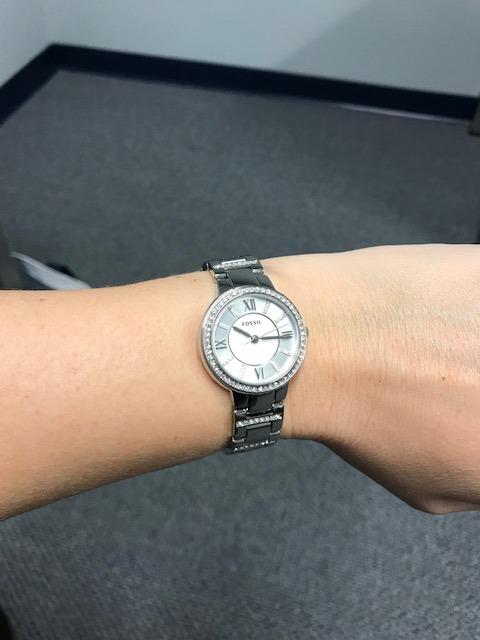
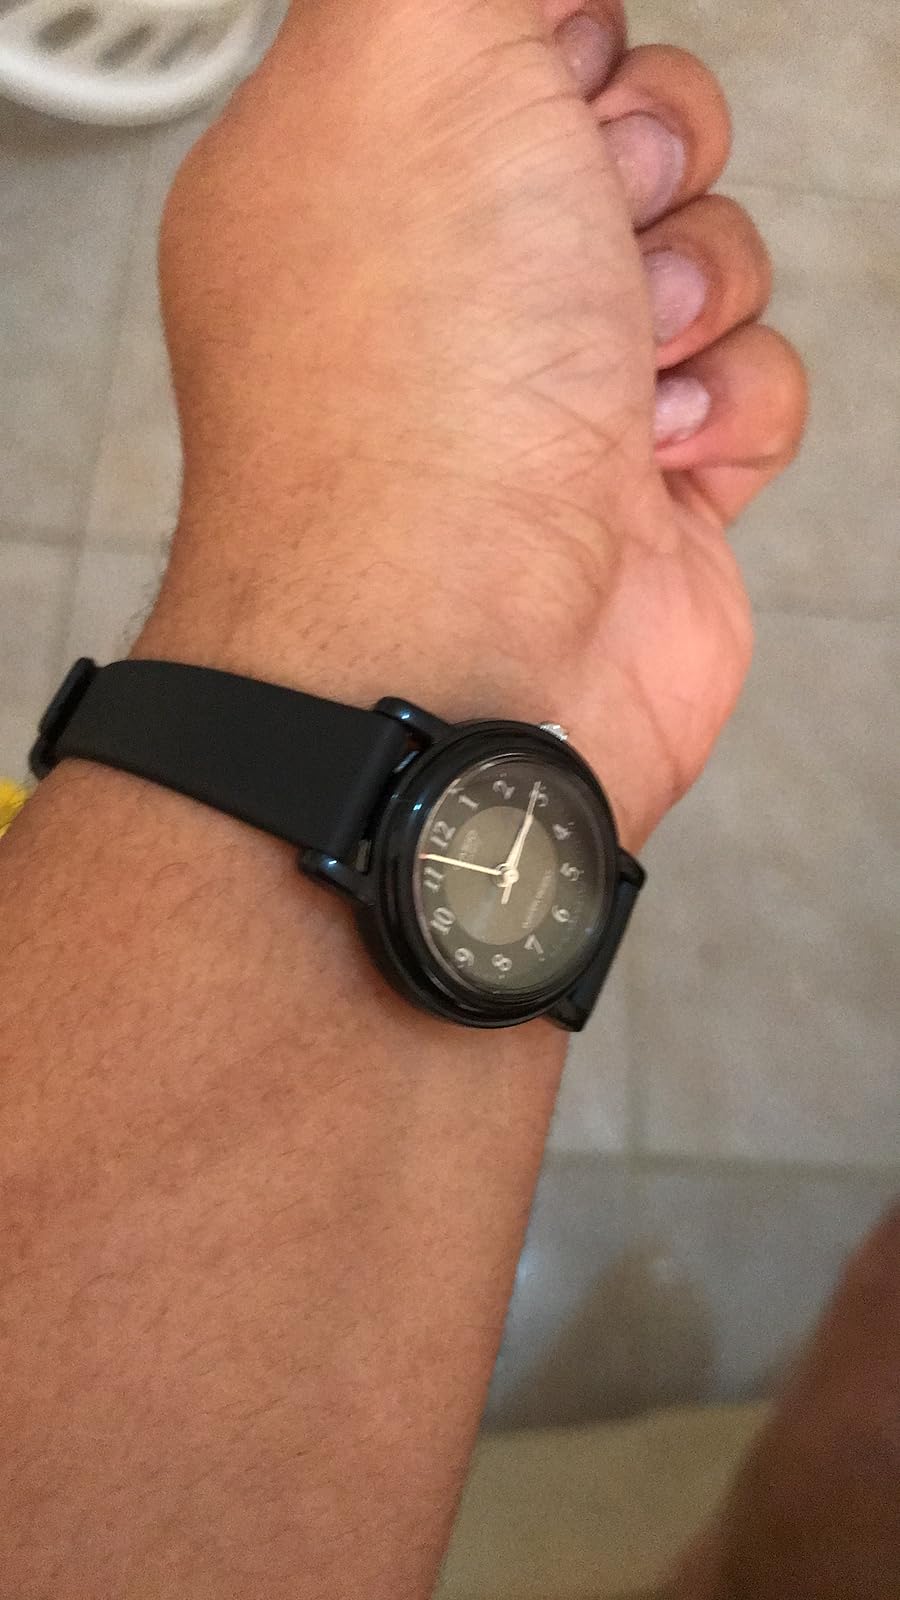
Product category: accessories_watch
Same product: no